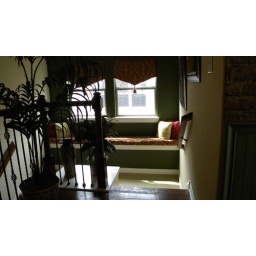
Window shopping for houses in Frisco..Now here is a place I could call home